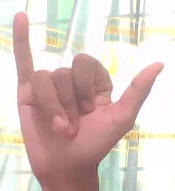
ASL sign: Y